Skyfire (film)

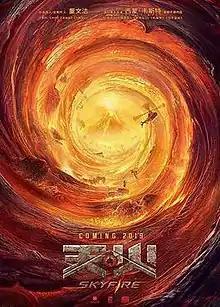

Skyfire is a 2019 Chinese disaster action film about a volcanic eruption at a resort. It is directed by Simon West, written by Wei Bu and Sidney King, and stars Wang Xueqi, Hannah Quinlivan, Shawn Dou, and Jason Isaacs.